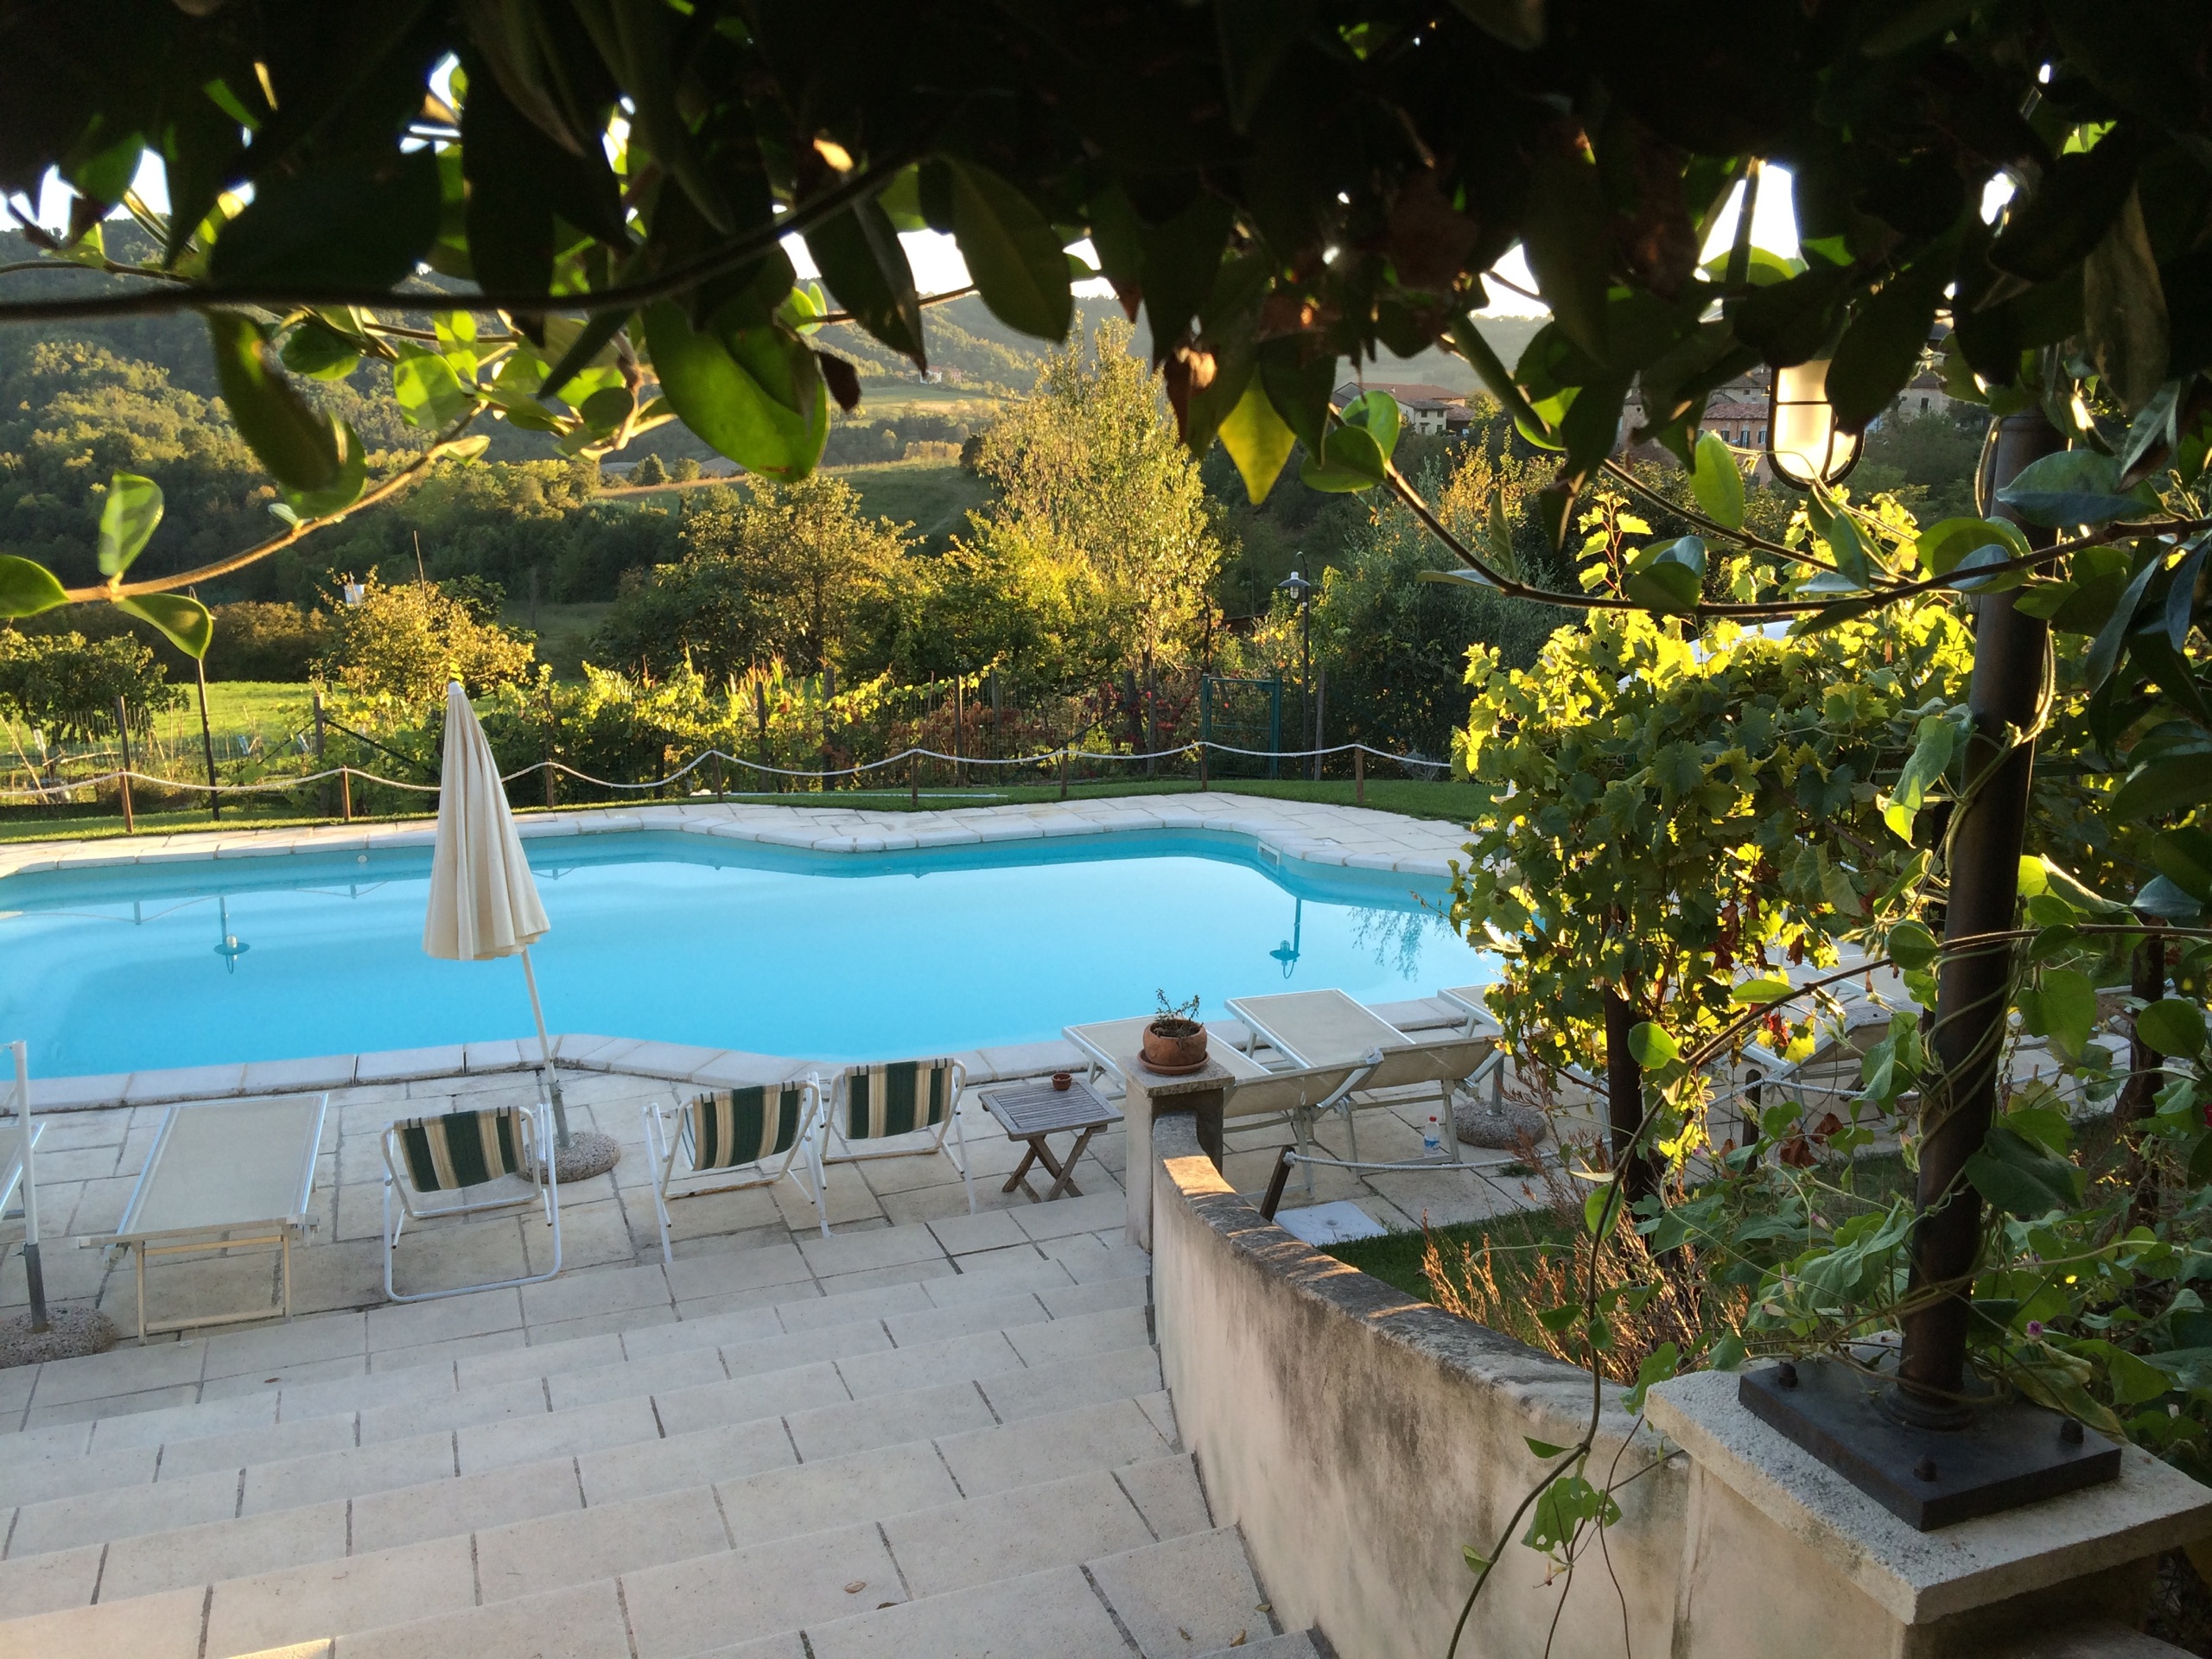
water, nature, villa, swimming pool, backyard, italy, property, blue, rest, leisure, relaxation, resort, holidays, still, estate, mood, idyll, piedmont